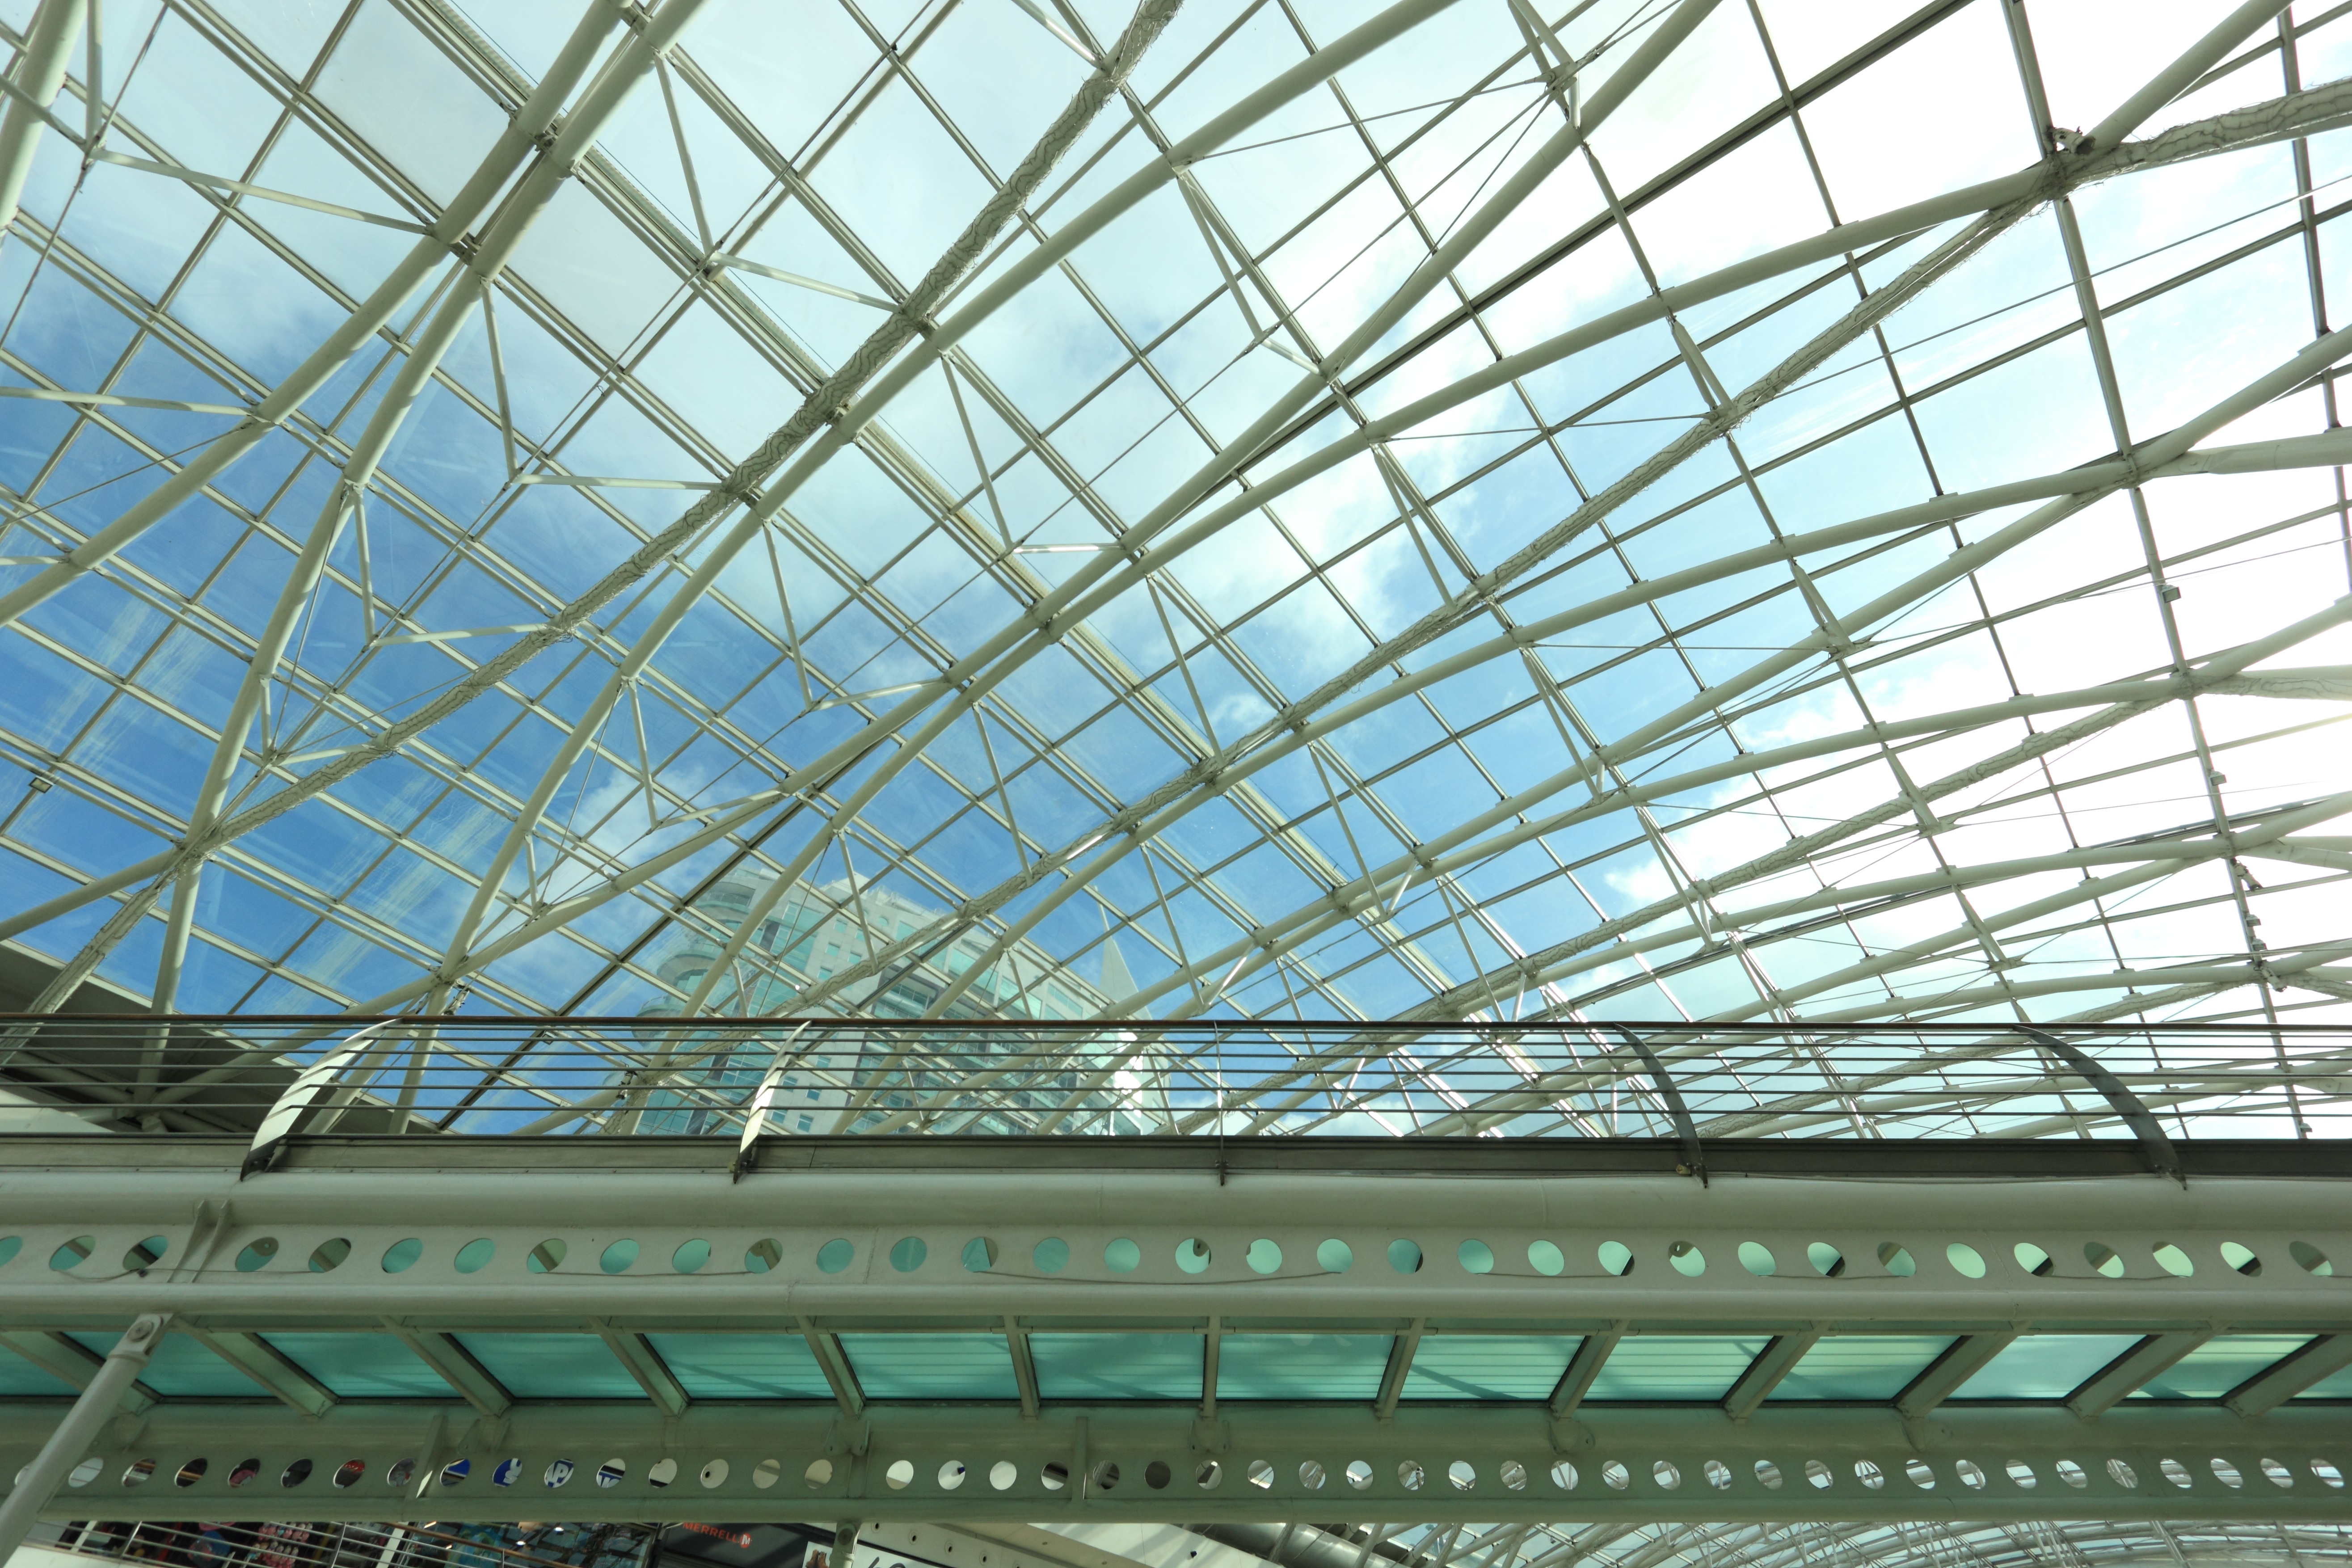
architecture, structure, roof, line, facade, stadium, arena, expo, symmetry, portugal, area, lisboa, lisbon, daylighting, skyway, sport venue